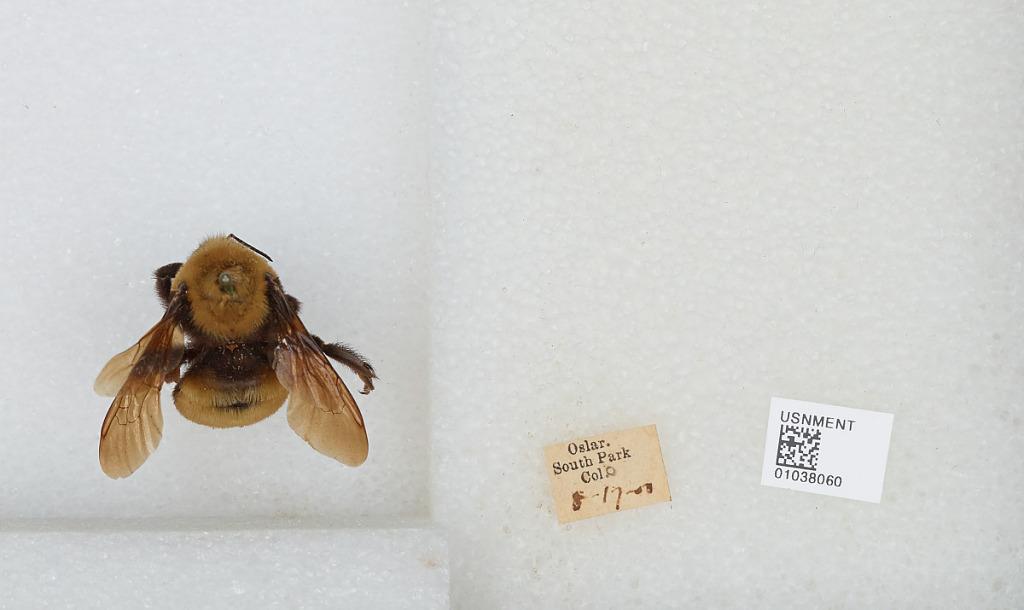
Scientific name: Bombus (Bombus) nevadensis Cresson
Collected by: Oslar
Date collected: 1903-8-17
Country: United States
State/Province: Colorado
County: Park
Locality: South Park
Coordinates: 37.7703, -107.807